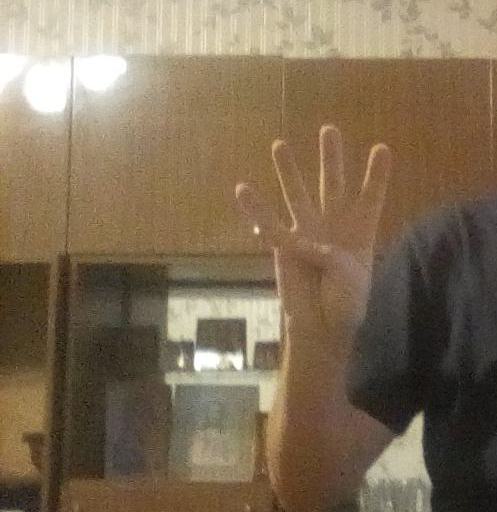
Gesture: four